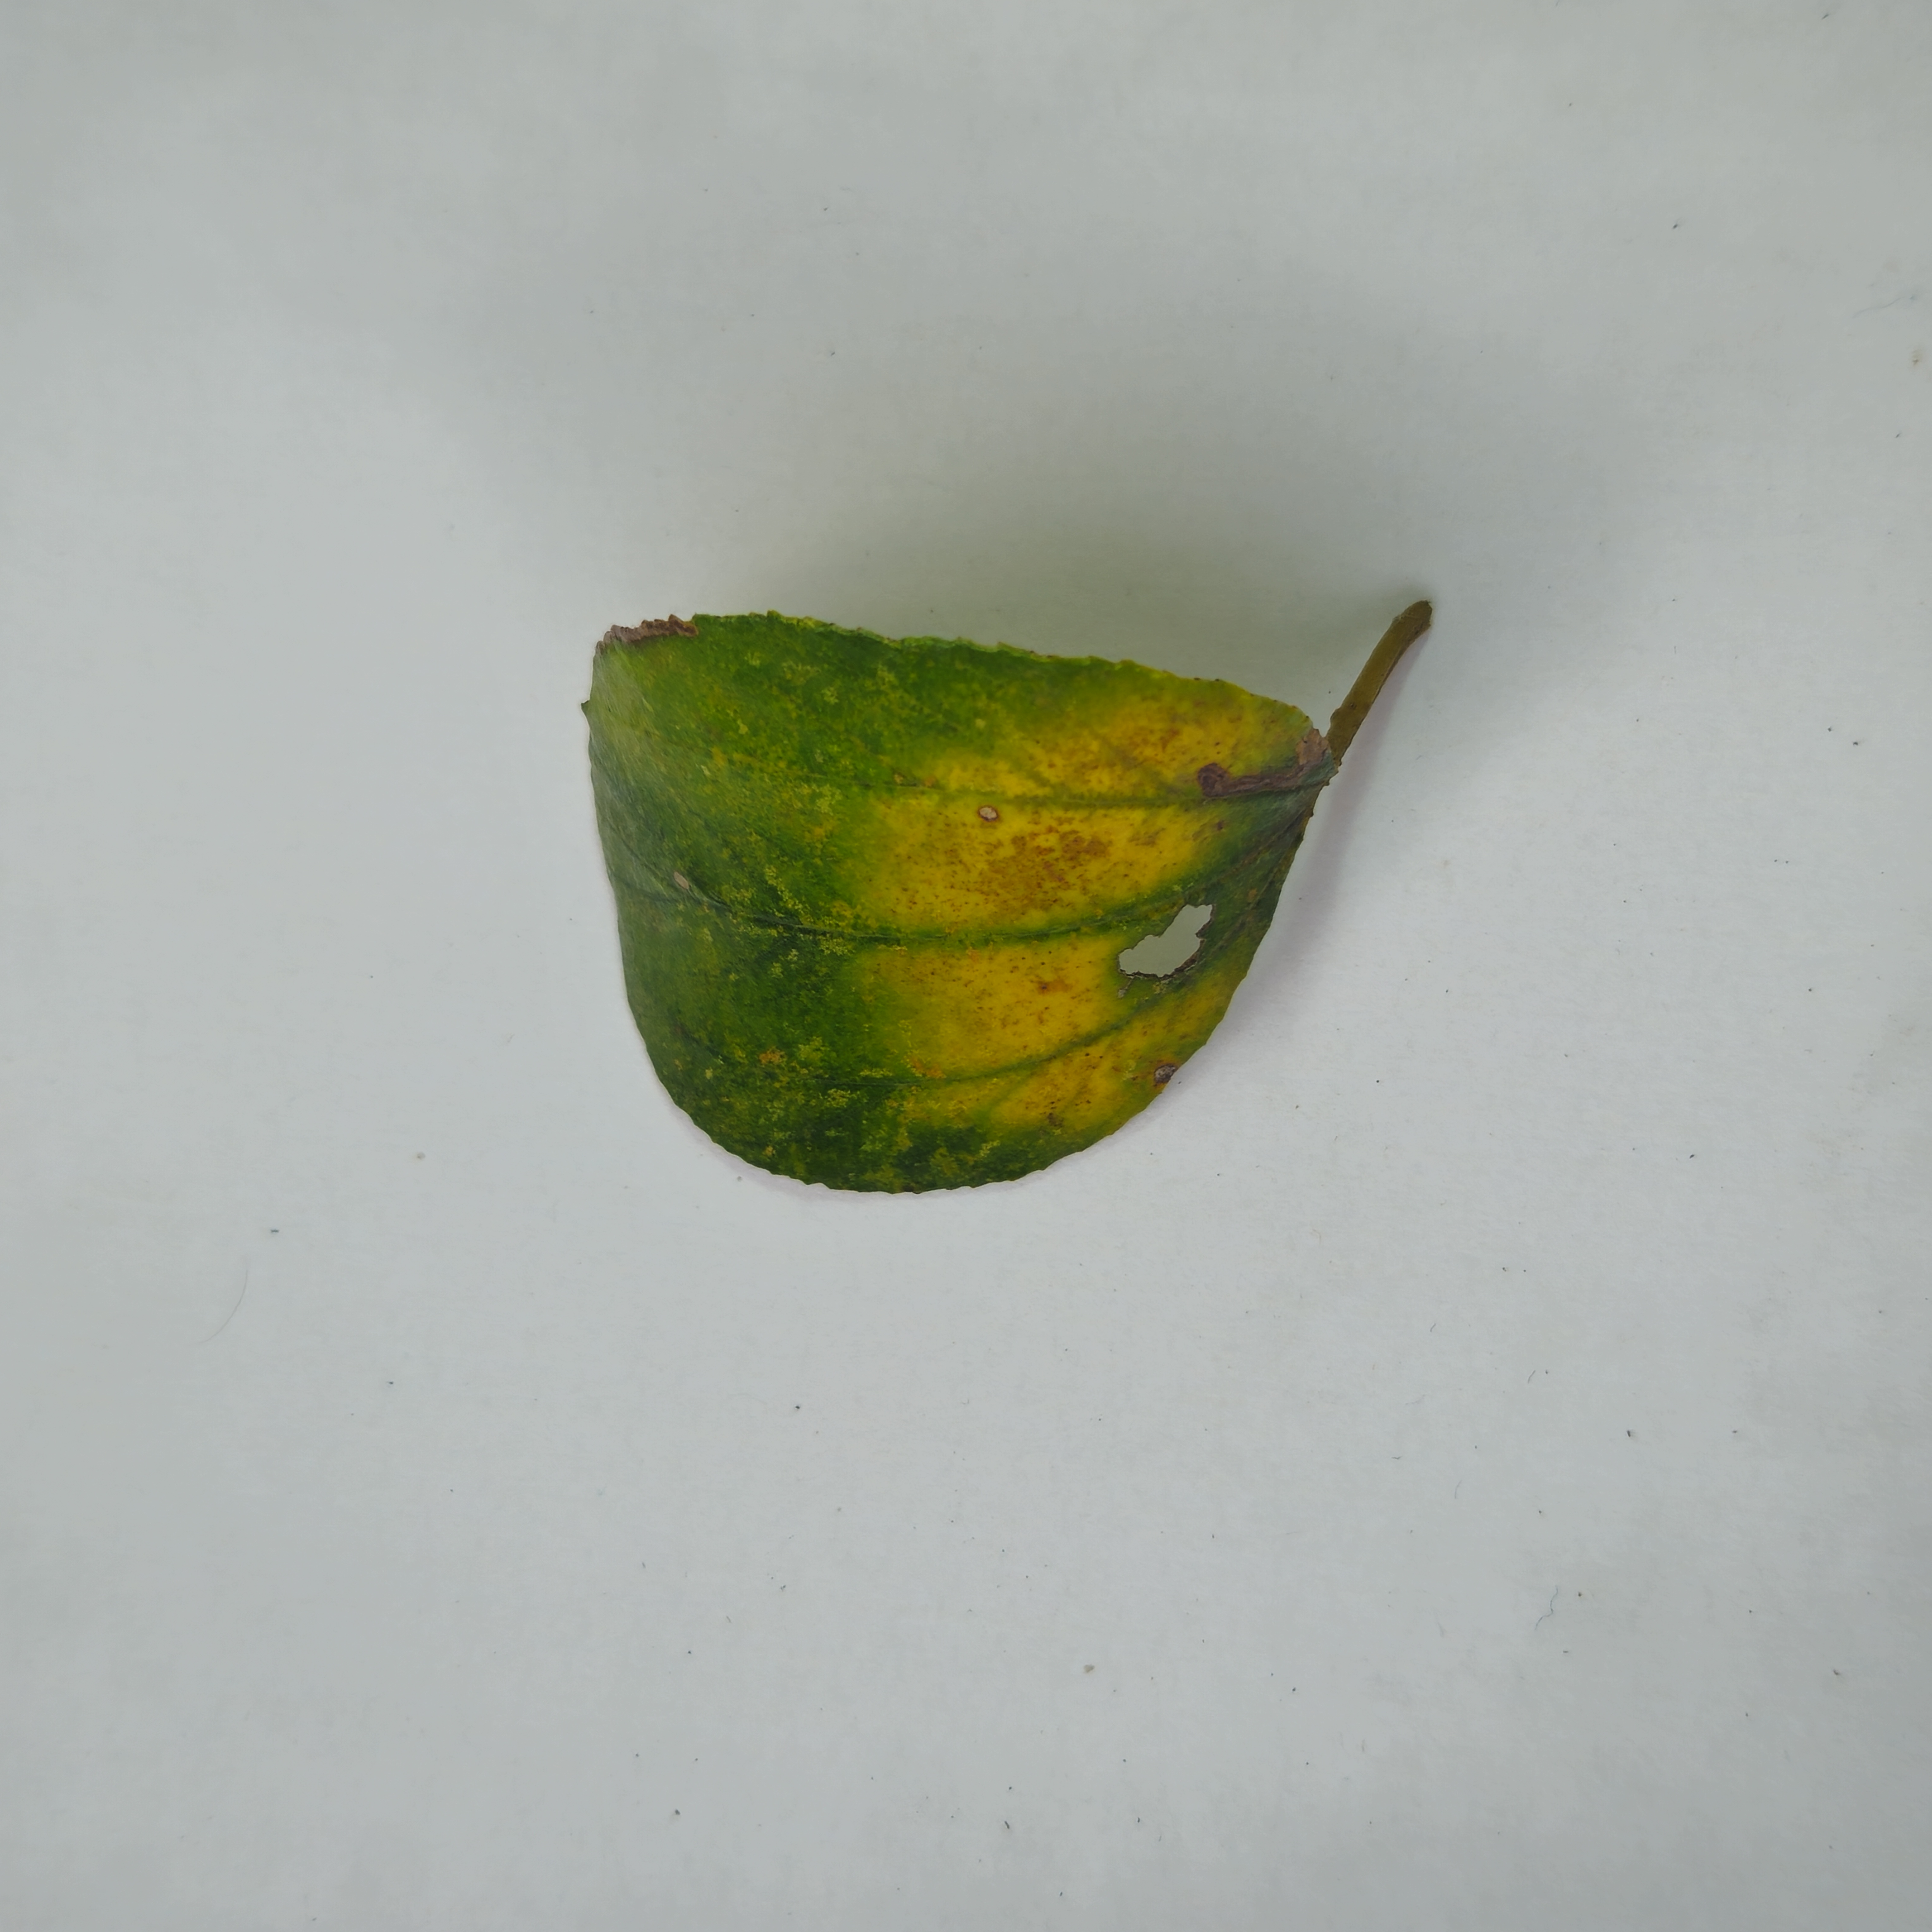
Label: Yellow